Overlake (band)

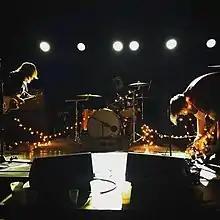
Ovelake at the Gutter

Overlake at The Gutter

Overlake is a shoegaze and indie rock trio from Jersey City, New Jersey.